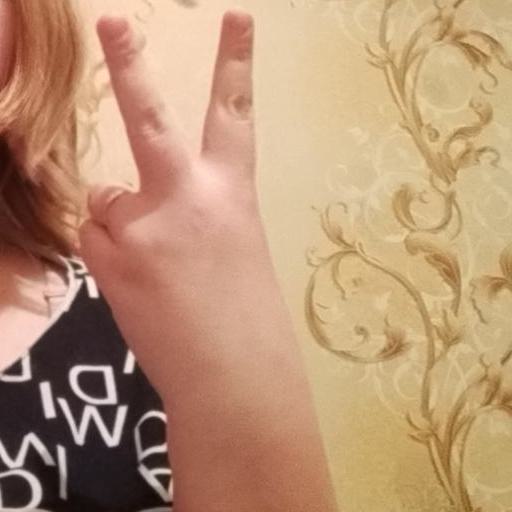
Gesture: peace_inverted